Stitch (textile arts)

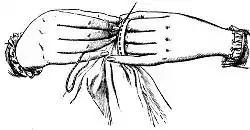
Hand-stitches

In the textile arts, a stitch is a single turn or loop of thread, or yarn. Stitches are the fundamental elements of sewing, knitting, embroidery, crochet, and needle lace-making, whether by hand or machine. A variety of stitches, each with one or more names, are used for specific purposes.